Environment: real
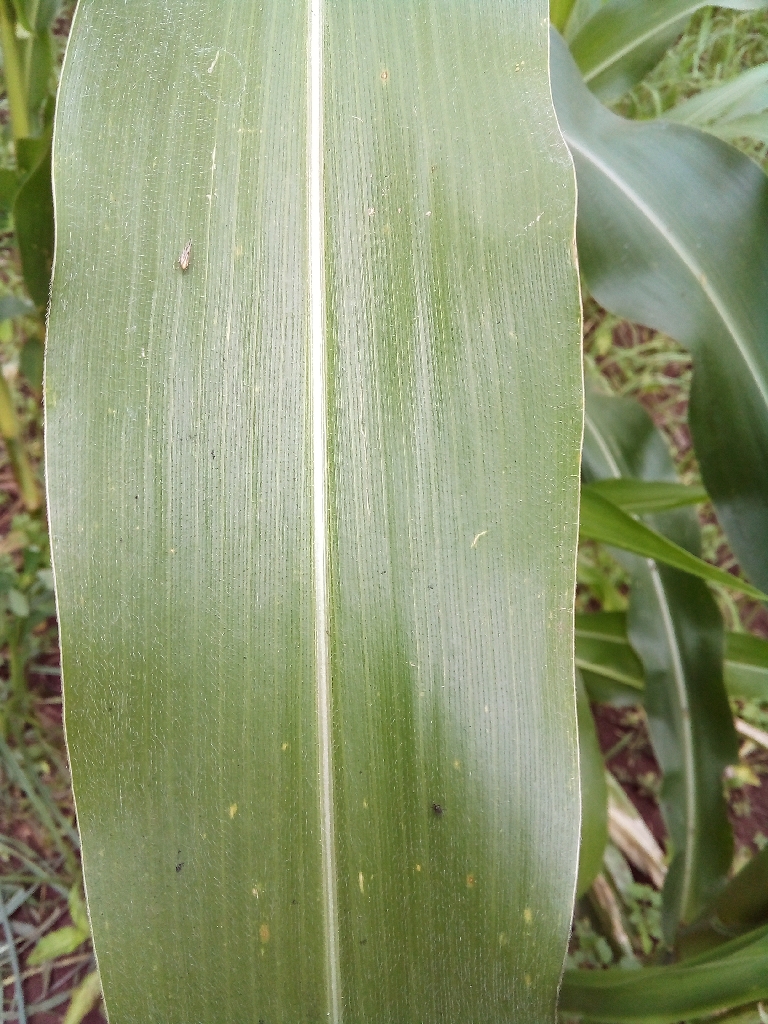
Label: healthy